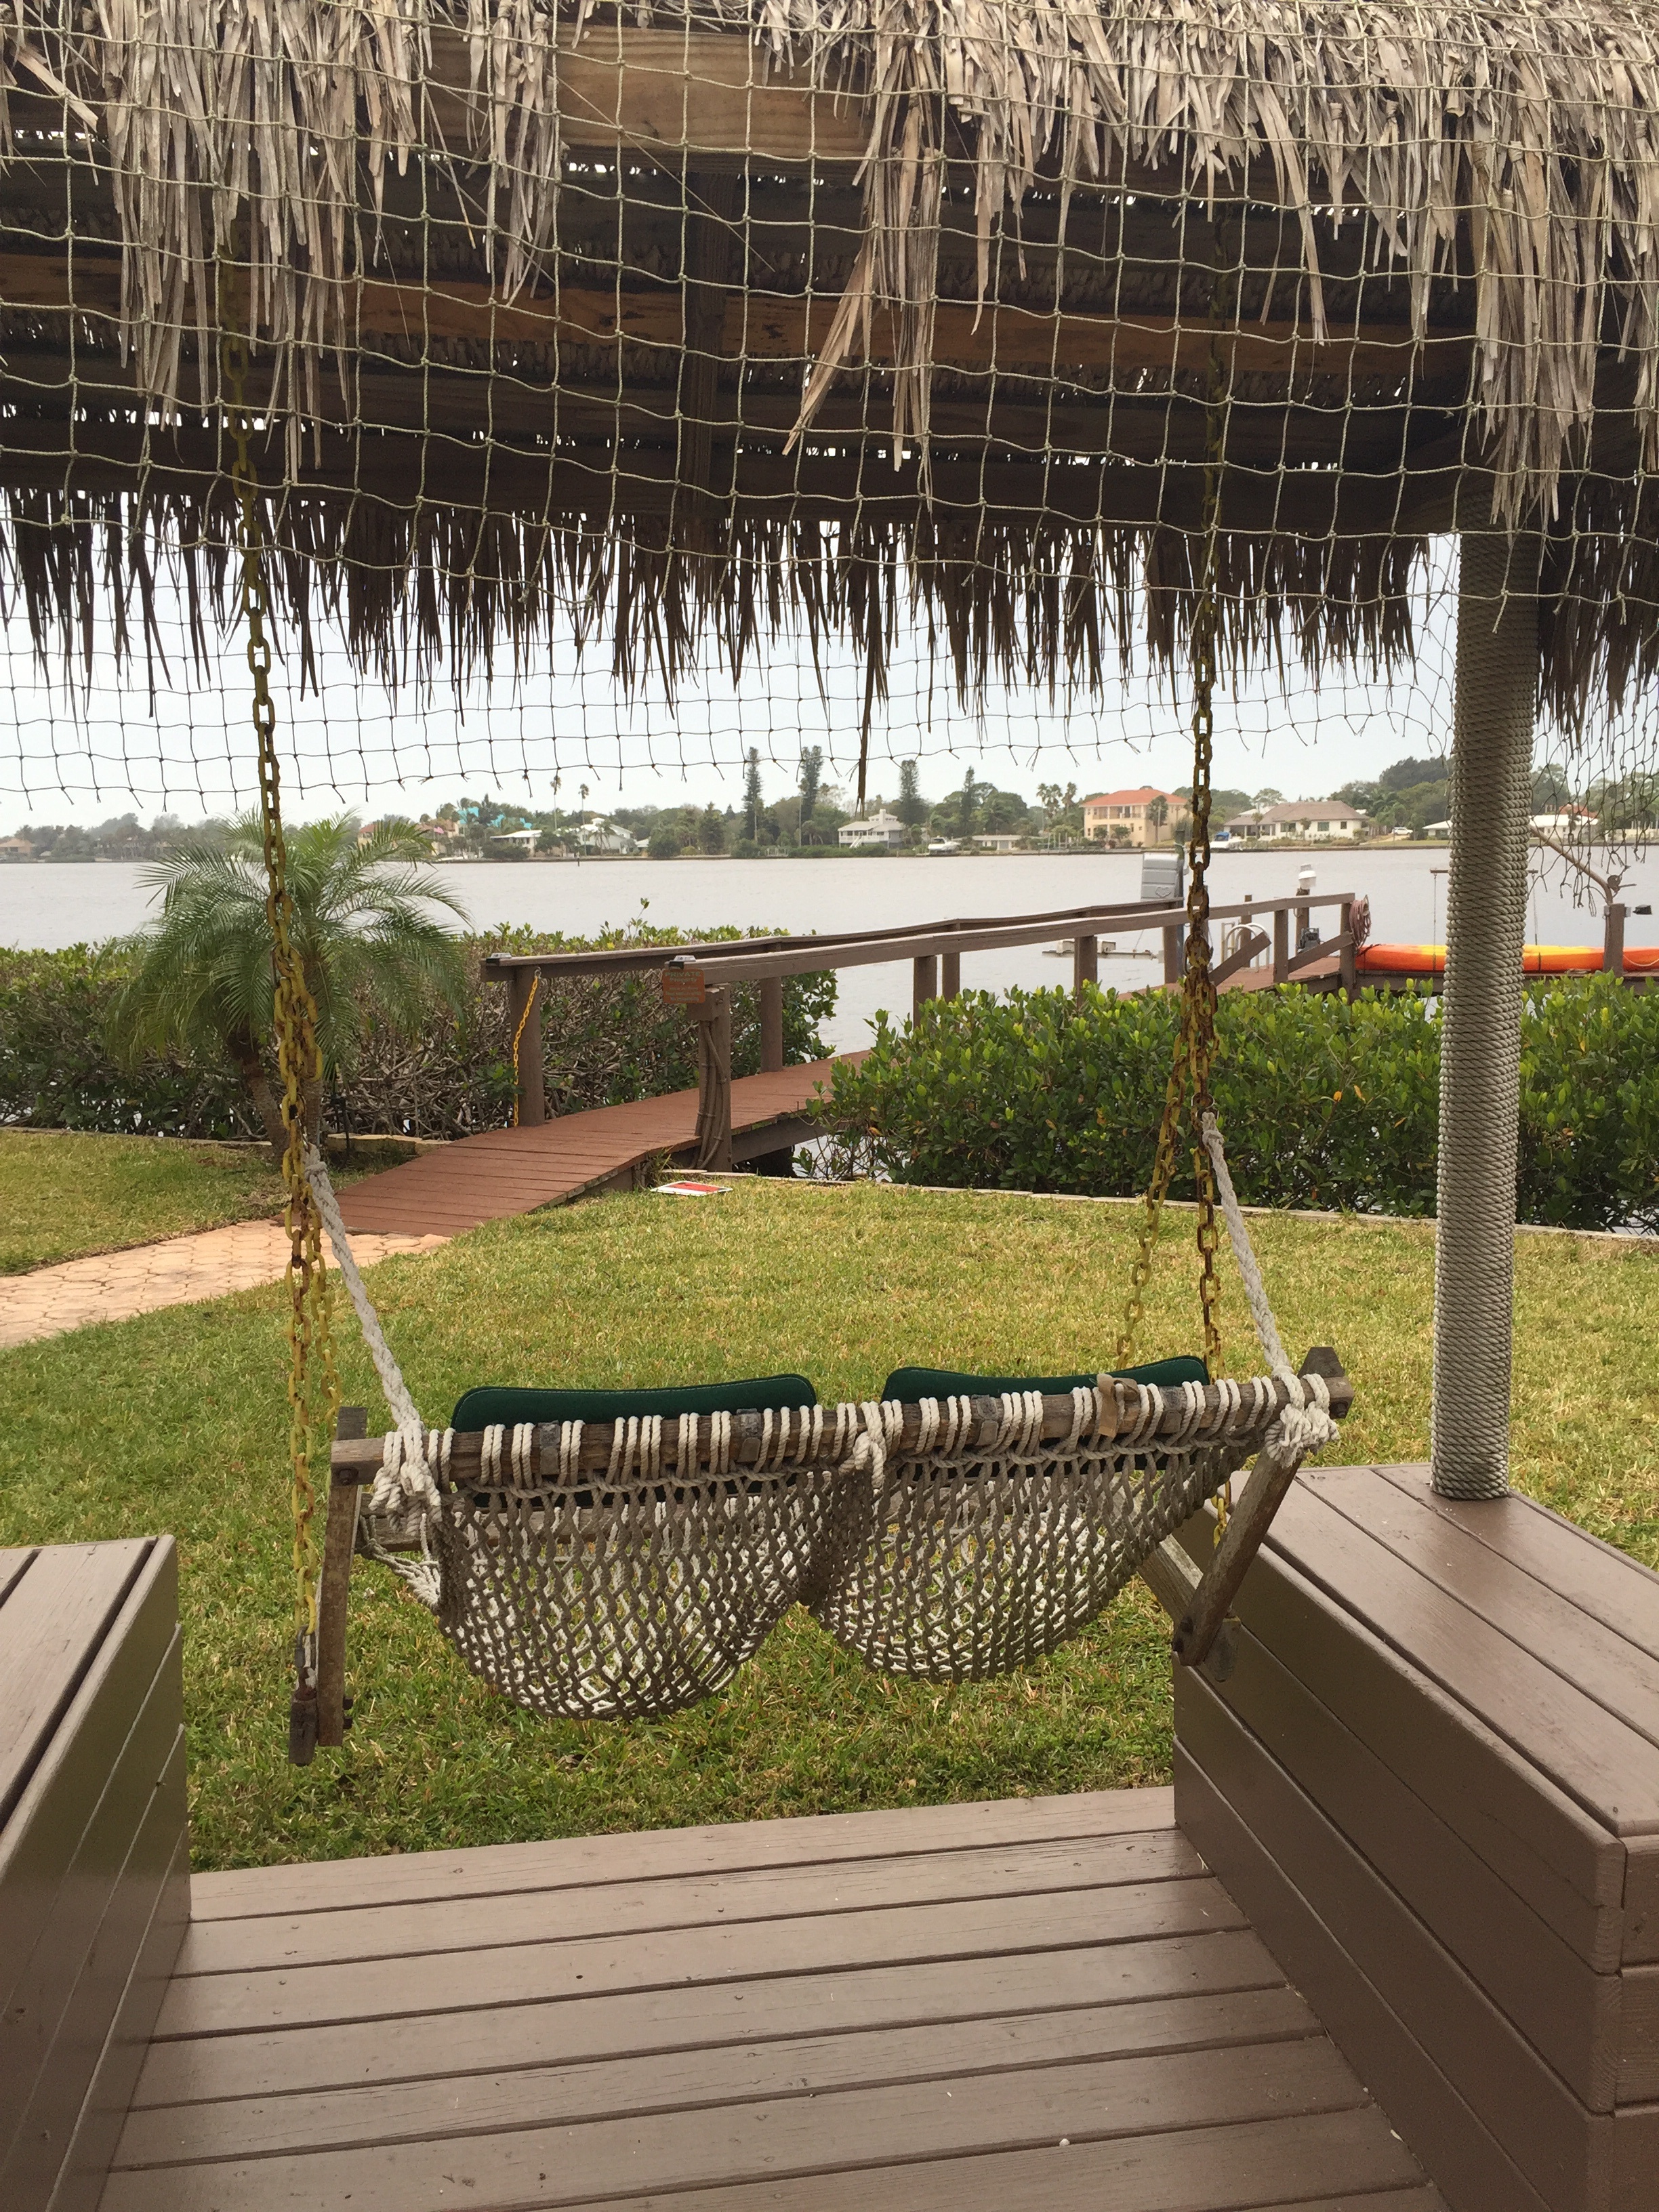
tree, wood, house, walkway, backyard, garden, outdoor structure